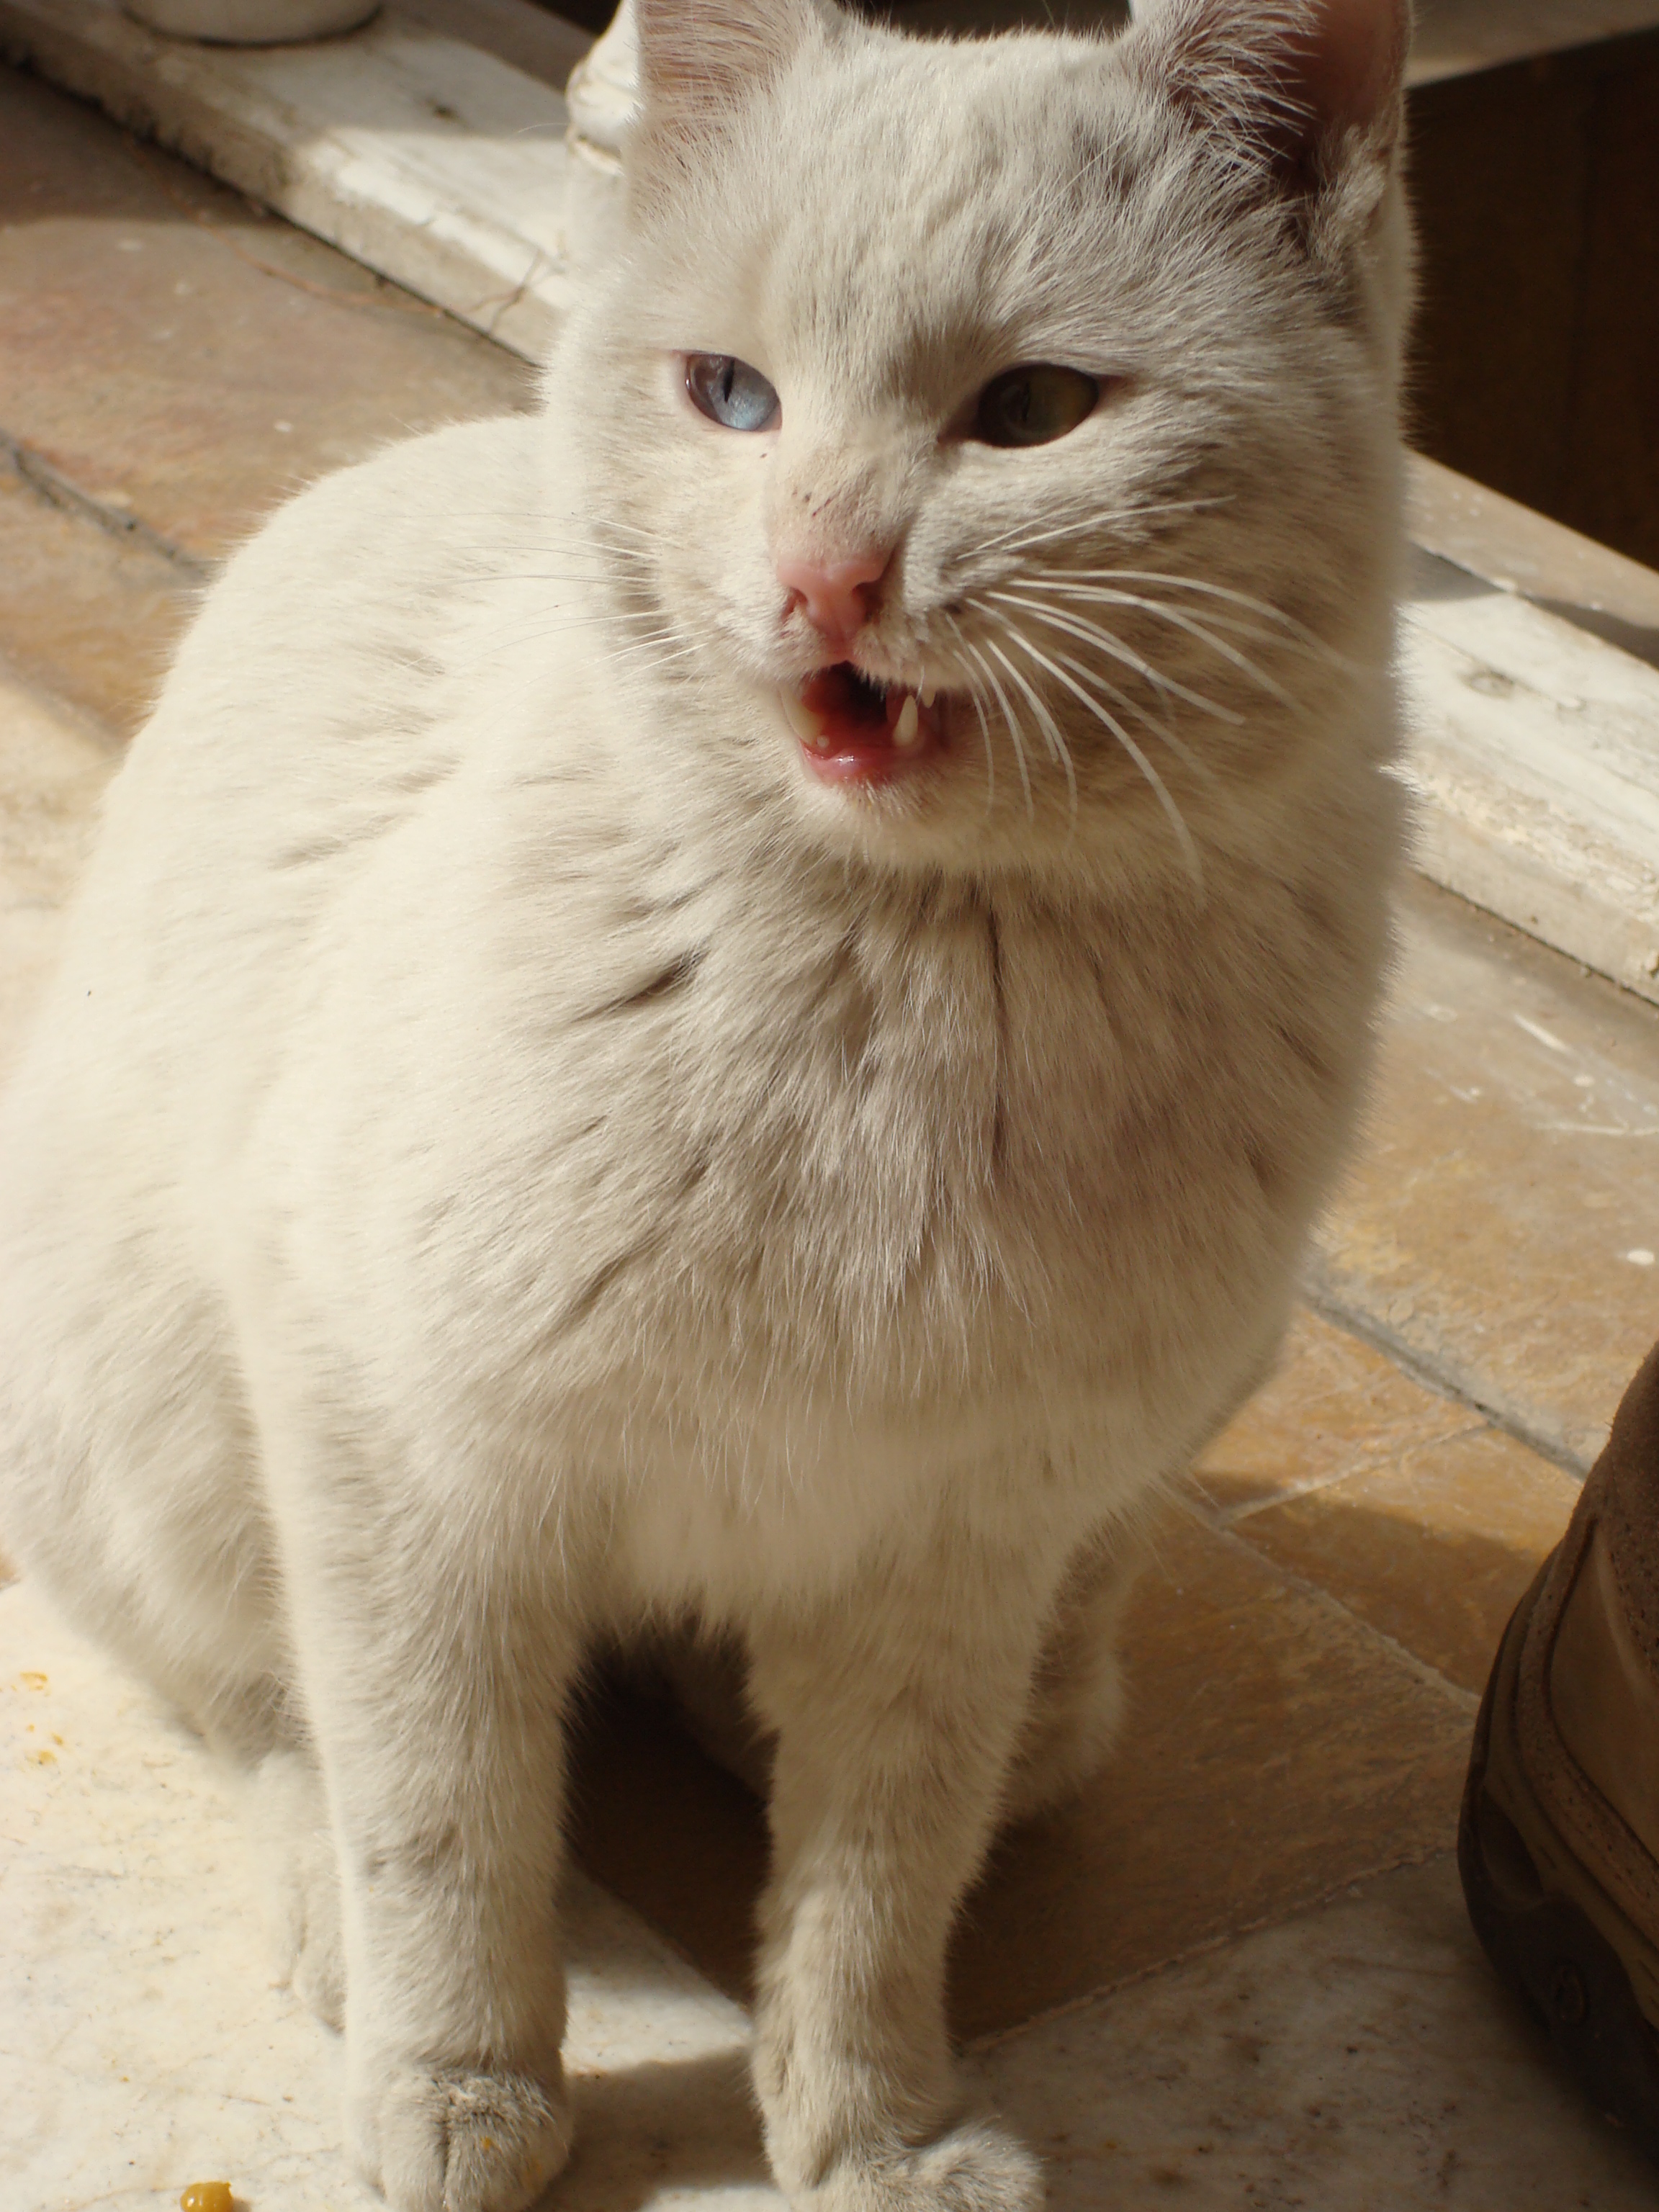
cat, kitty, small to medium sized cats, whiskers, cat like mammal, fauna, fur, eye, domestic short haired cat, snout, british shorthair, aegean cat, british semi longhair, burmilla, european shorthair